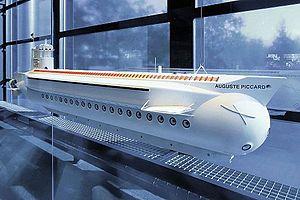
Le mésoscaphe Auguste Piccard est un sous-marin touristique construit en Suisse par Jacques Piccard pour servir d'attraction lors de l'exposition nationale suisse de 1964. Il fut nommé l’Auguste Piccard en l'honneur du père du constructeur.